Gangwei

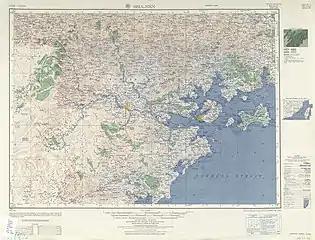

In the Second Taiwan Strait Crisis in 1958, Daomei in Gangwei was one of the areas from which PLA forces shelled Kinmen County (Quemoy), Republic of China (Taiwan). The Daomei milita dug eleven trenches and built 136 air raid shelters. On September 8, Chinese Nationalist forces fired 1,285 shells at Wu Yu, destroying 151 homes and a granary. 37 members of the Daomei militia took eight boats to Wu Yu bringing 130,000 "jin" of food for the islanders. No one died or was injured.